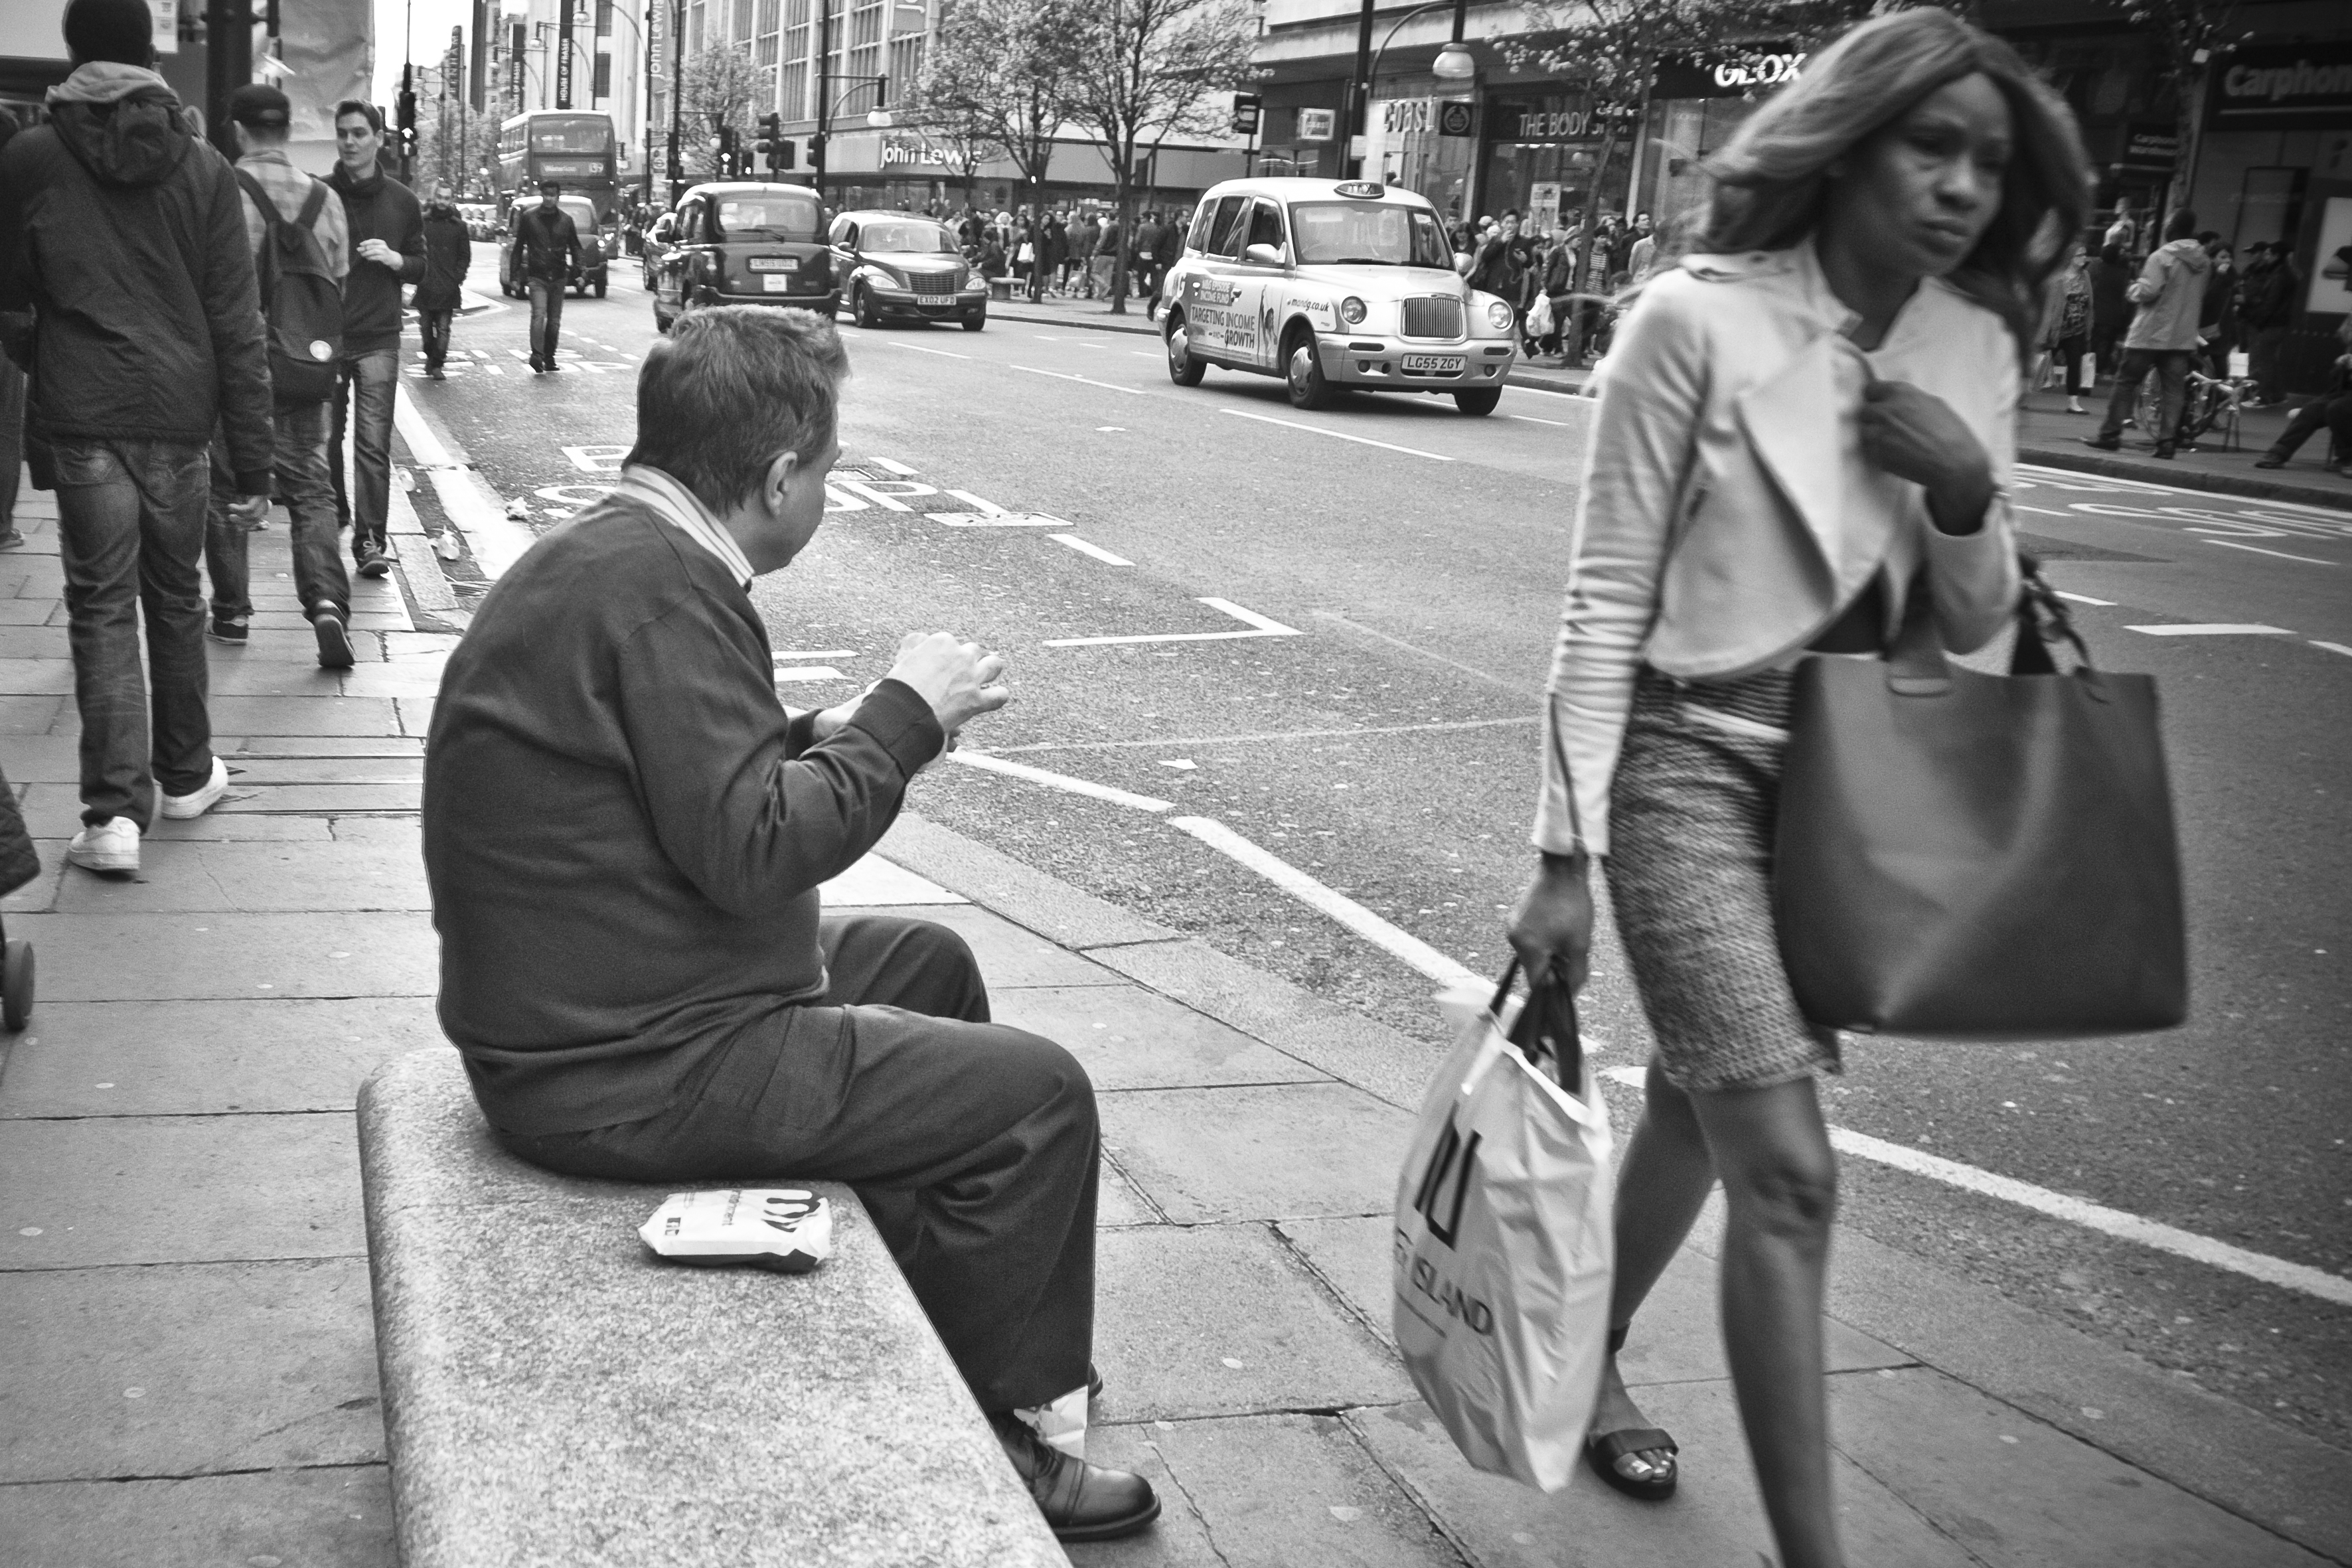
pedestrian, black and white, road, white, street, photography, urban, travel, fujifilm, sitting, black, monochrome, uk, england, bw, blackandwhite, blackwhite, london, infrastructure, footwear, ngc, photograph, snapshot, noiretblanc, fuji, fujixt1, fujix, monochrome photography, human positions